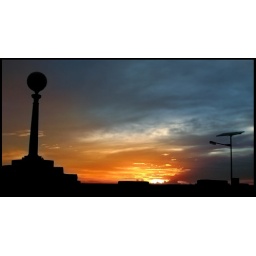
Setting sun reveals the cool blue sky over the Kaveri River dam in Mysore